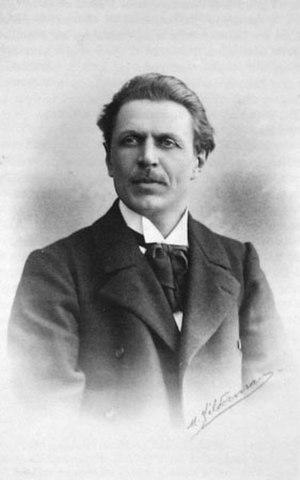
Constantin Pavlovitch Kousnetzoff, né à Jolnino, près de Nijni Novgorod le 22 août 1863 et mort le 30 décembre 1936 à Paris, est un peintre russe. Une partie importante de son œuvre est consacrée à la Bretagne.